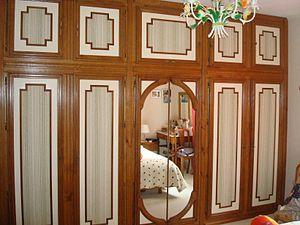
Placard de chambre à coucher avec miroir.
Le placard, aussi appelé armoire au Québec n'est pas un meuble mais un espace de rangement aménagé dans un mur ou au-dessus d’une porte. Sa place est définitive contrairement au meuble qui lui peut être déplacé ou même emporté.